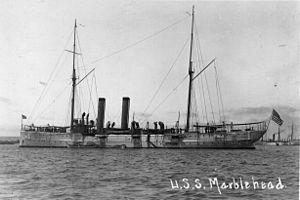
Le combat de Cienfuegos est une escarmouche de la Guerre hispano-américaine. Elle fait partie des actions américaines destinées à resserrer le blocus de Cuba.
Un croiseur est un navire de guerre. Depuis le début des années 1990 et la mise hors service de tous les cuirassés, c'est le plus puissant et le plus grand des bâtiments de combat, exception faite des porte-avions.